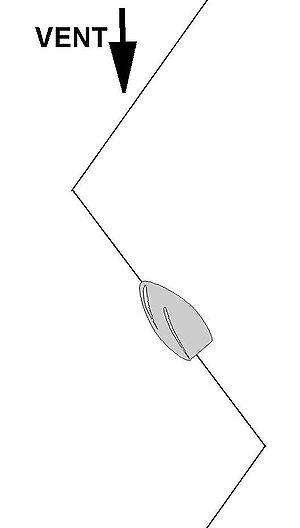
L'action de louvoyer, en vocabulaire maritime, est, pour un voilier, de tracer des zigzags afin de « remonter » au vent ou à l'opposé évoluer en zigzag par vent arrière.
Sur un voilier qui progresse à l'aide de ses voiles, l'allure désigne l'angle de route du bateau par rapport à la direction du vent. Par exemple, le vent arrière est l'allure d'un voilier qui avance avec un vent soufflant sur son secteur arrière.
Sur un voilier, un virement de bord est une manœuvre qui consiste à faire tourner le bateau face au vent de manière à changer le côté du bateau qui reçoit le vent. On l'appelle également virement par vent de face.
Ce glossaire maritime liste les principaux termes techniques utilisés par le monde maritime et les marins.